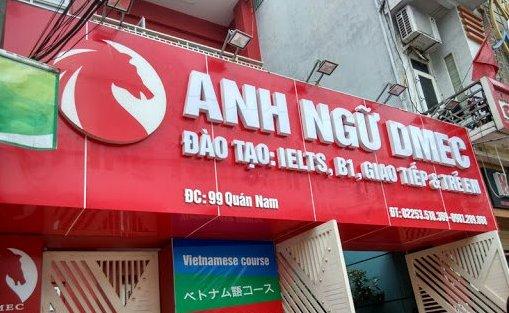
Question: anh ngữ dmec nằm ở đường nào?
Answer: anh ngữ dmec nằm ở đường quán nam